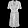
Label: Coat